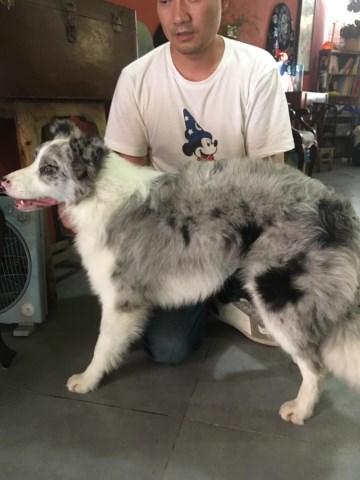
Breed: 2594-n000109-Border_collie